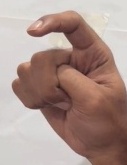
ASL sign: X